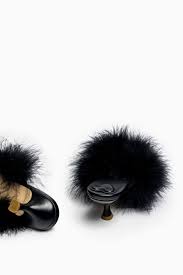
Label: Clog